Francis Palmes

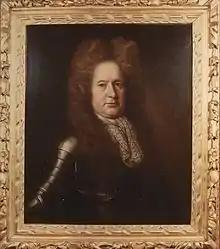
General Francis Palmes (unknown artist)

Lieutenant-General Francis Palmes (died 1719) was a noted favourite general of the Duke of Marlborough. He served in Lord Cavendish's Regiment of Horse and Hugh Wyndham's Regiment of Carabiniers, eventually rising to become lieutenant-colonel of the latter regiment. He fought at the Battle of Blenheim in command of a brigade. Often employed as a diplomatic envoy as well as a soldier, Palmes died at Dresden in 1719.